Fred Breining

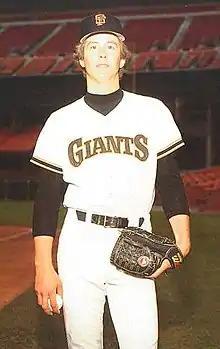
Breining in 1983

Fred Lawrence Breining (born November 15, 1955) is an American former pitcher in Major League Baseball who played from 1980 through 1985 for the San Francisco Giants and the Montreal Expos. He had been traded along with Ed Whitson and Al Holland from the Pittsburgh Pirates to the Giants for Bill Madlock, Lenny Randle and Dave Roberts on June 28, . Breining won 27 games at the MLB level, and on September 23, 1981, he picked up his only major league save against the Dodgers. Breining pitched three shutout innings to preserve an 8–4 victory over their rival Los Angeles Dodgers.